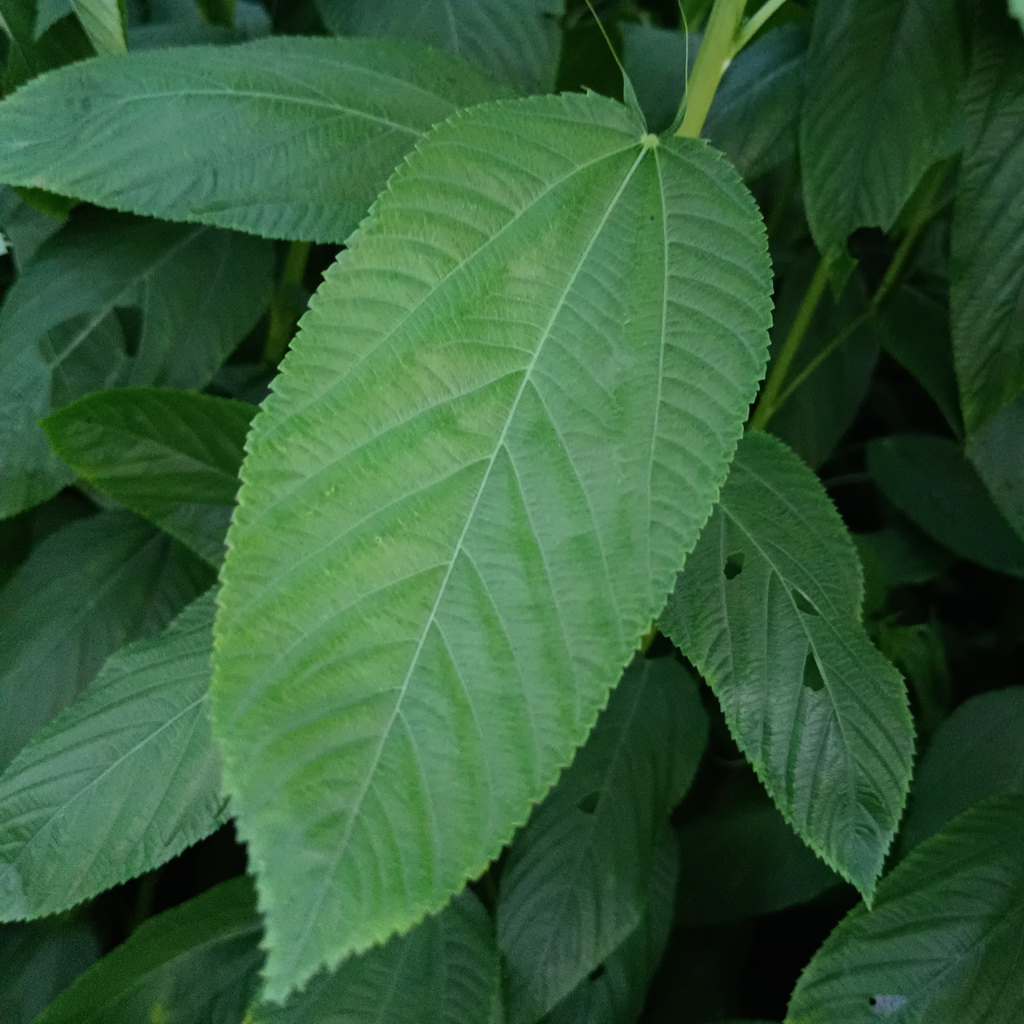
Label: Fresh